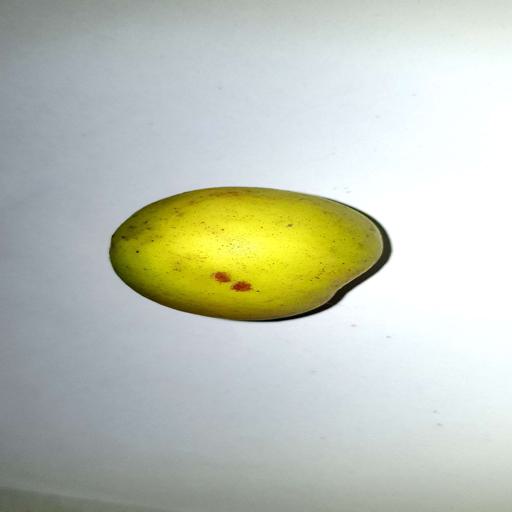
Label: healthy